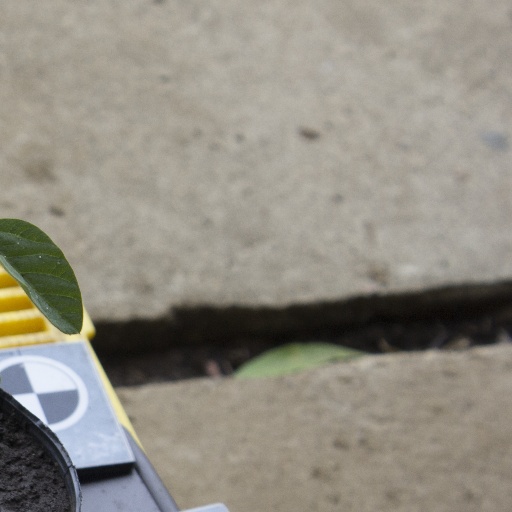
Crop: soybean